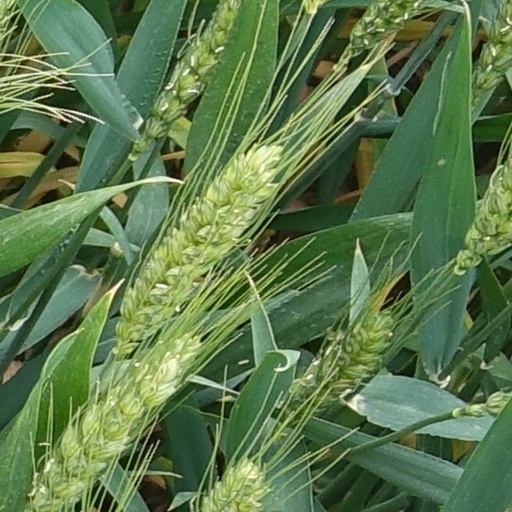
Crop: wheat